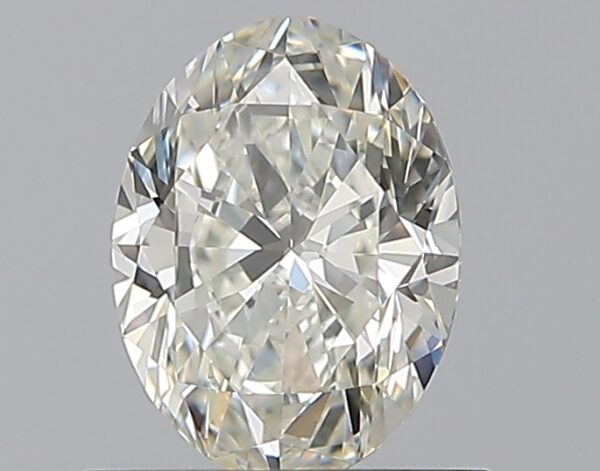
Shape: oval
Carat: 0.72
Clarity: VVS2
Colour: I
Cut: EX
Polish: EX
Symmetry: VG
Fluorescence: F
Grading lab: GIA
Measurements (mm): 6.73 x 5.02 x 3.19